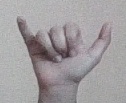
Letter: ya